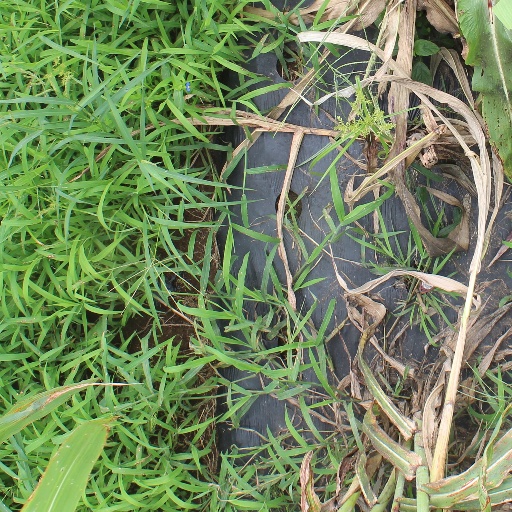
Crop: sorghum